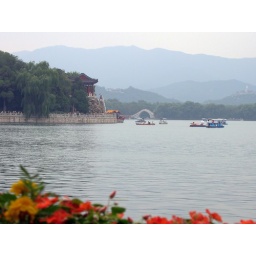
The island and a cool bridge on the path around the lake in the distance